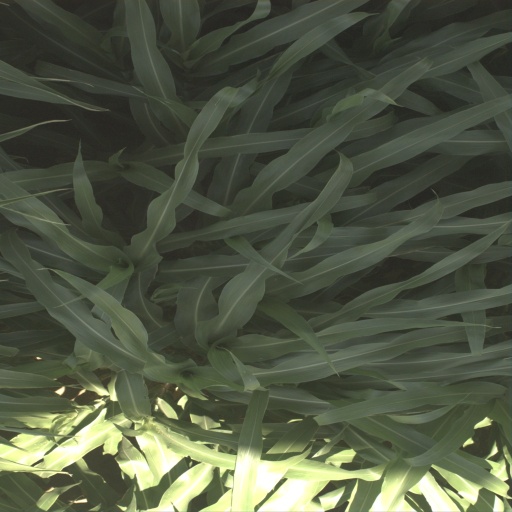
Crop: sorghum